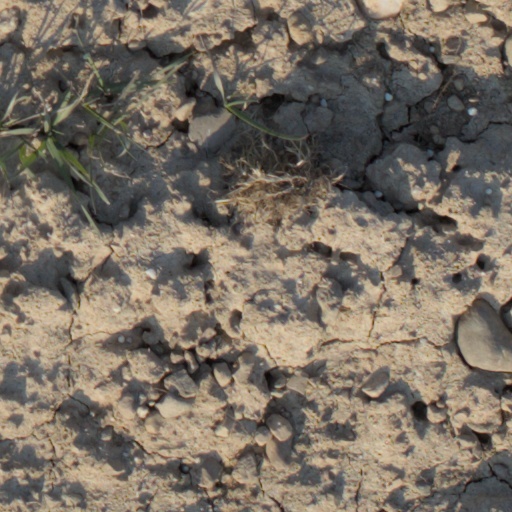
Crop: wheat